Big Fan

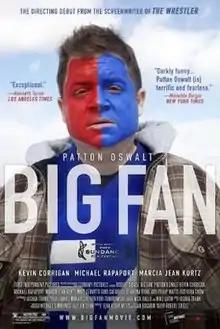
Theatrical release poster

Big Fan is a 2009 American dramedy film written and directed by Robert D. Siegel, and starring Patton Oswalt, Kevin Corrigan, Marcia Jean Kurtz, Michael Rapaport, and Scott Ferrall. The story revolves around the bleak yet amiable life of the self-described "world's biggest New York Giants fan", Paul Aufiero (Oswalt). "Big Fan" garnered positive reviews at the 2009 Sundance Film Festival. The film had a limited release in the United States beginning on August 28, 2009.